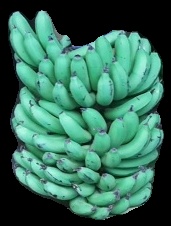
Variety: pachbale
Grade: grade1